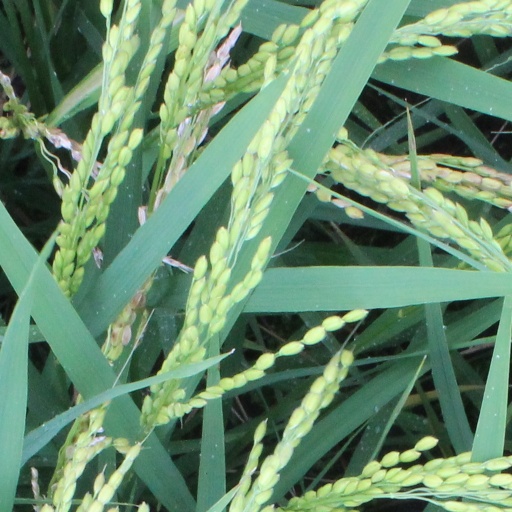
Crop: rice